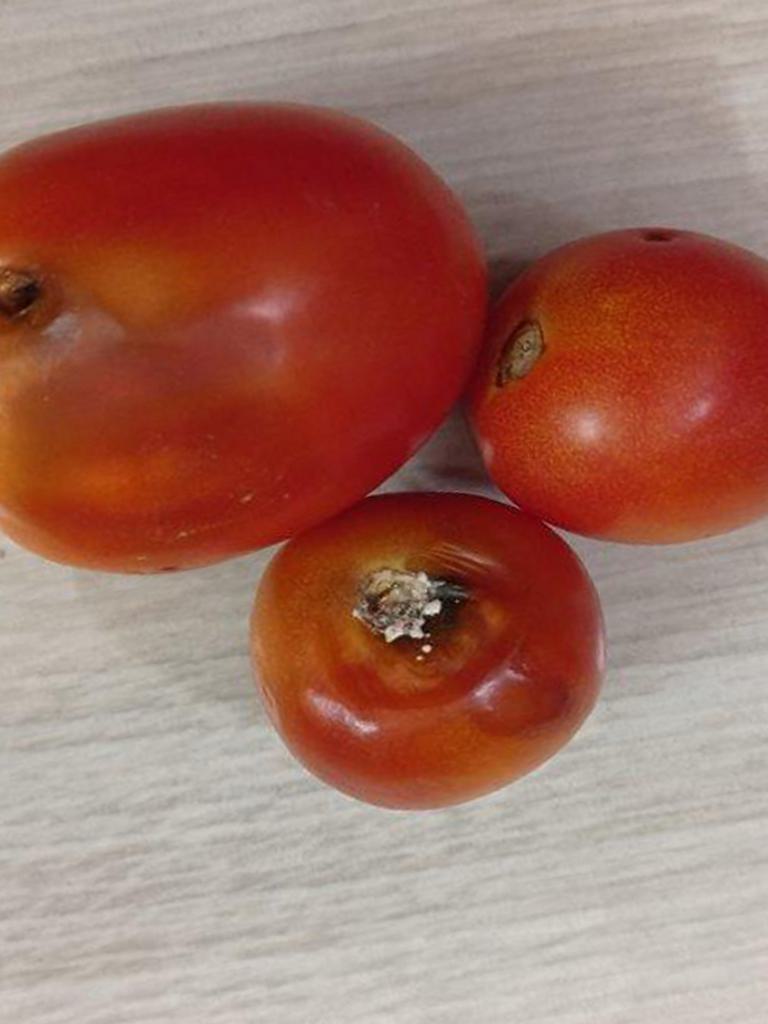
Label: Rotten